Carina Nebula

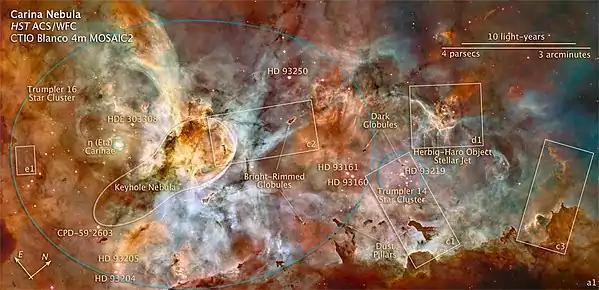
Annotated map of part of the Carina Nebula showing the location of various objects in the nebula. This view combines multiple ground and Hubble observatory images in a view.

Mystic Mountain is the term for a dust–gas pillar in the Carina Nebula, a photo of which was taken by Hubble Space Telescope on its 20th anniversary. The area was observed by Hubble's Wide Field Camera 3 on 1–2 February 2010. The pillar measures in height; nascent stars inside the pillar fire off gas jets that stream from towering “peaks”.